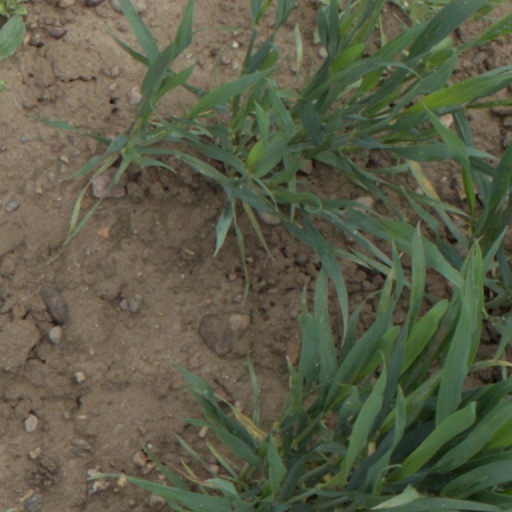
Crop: wheat